Nyonya The Tiang Ek

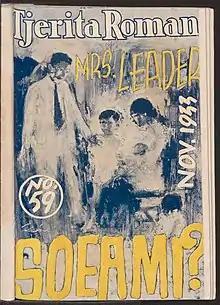
Tjerita Roman issue No. 59 cover (1933)

Nyonya The Tiang Ek, whose real name was Lie Djien Nio, was a Chinese Indonesian journalist, writer, and translator who was active in the late colonial period in the Dutch East Indies. She was part of a small cohort of Chinese Indonesian women novelists and short story writers publishing during that time which included Khoe Trima Nio, Tan Lam Nio, and Yang Lioe, and translators such as Lie Loan Lian Nio. She was known for translating detective and cloak-and-dagger stories and was interested in women's liberation and increased freedom for Chinese Indonesian women in particular. She was one of only a handful of documented Chinese Indonesian women translators in the Indies.